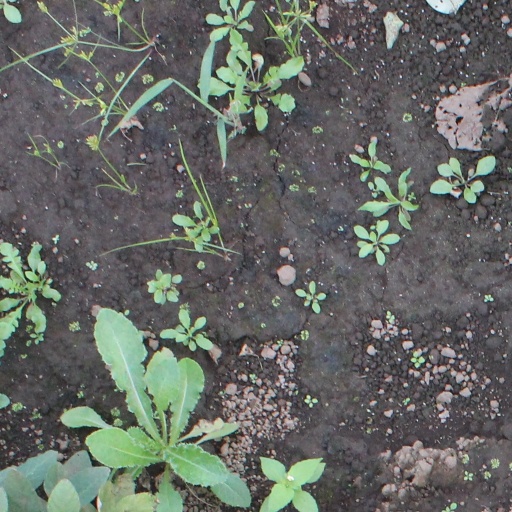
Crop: soybean